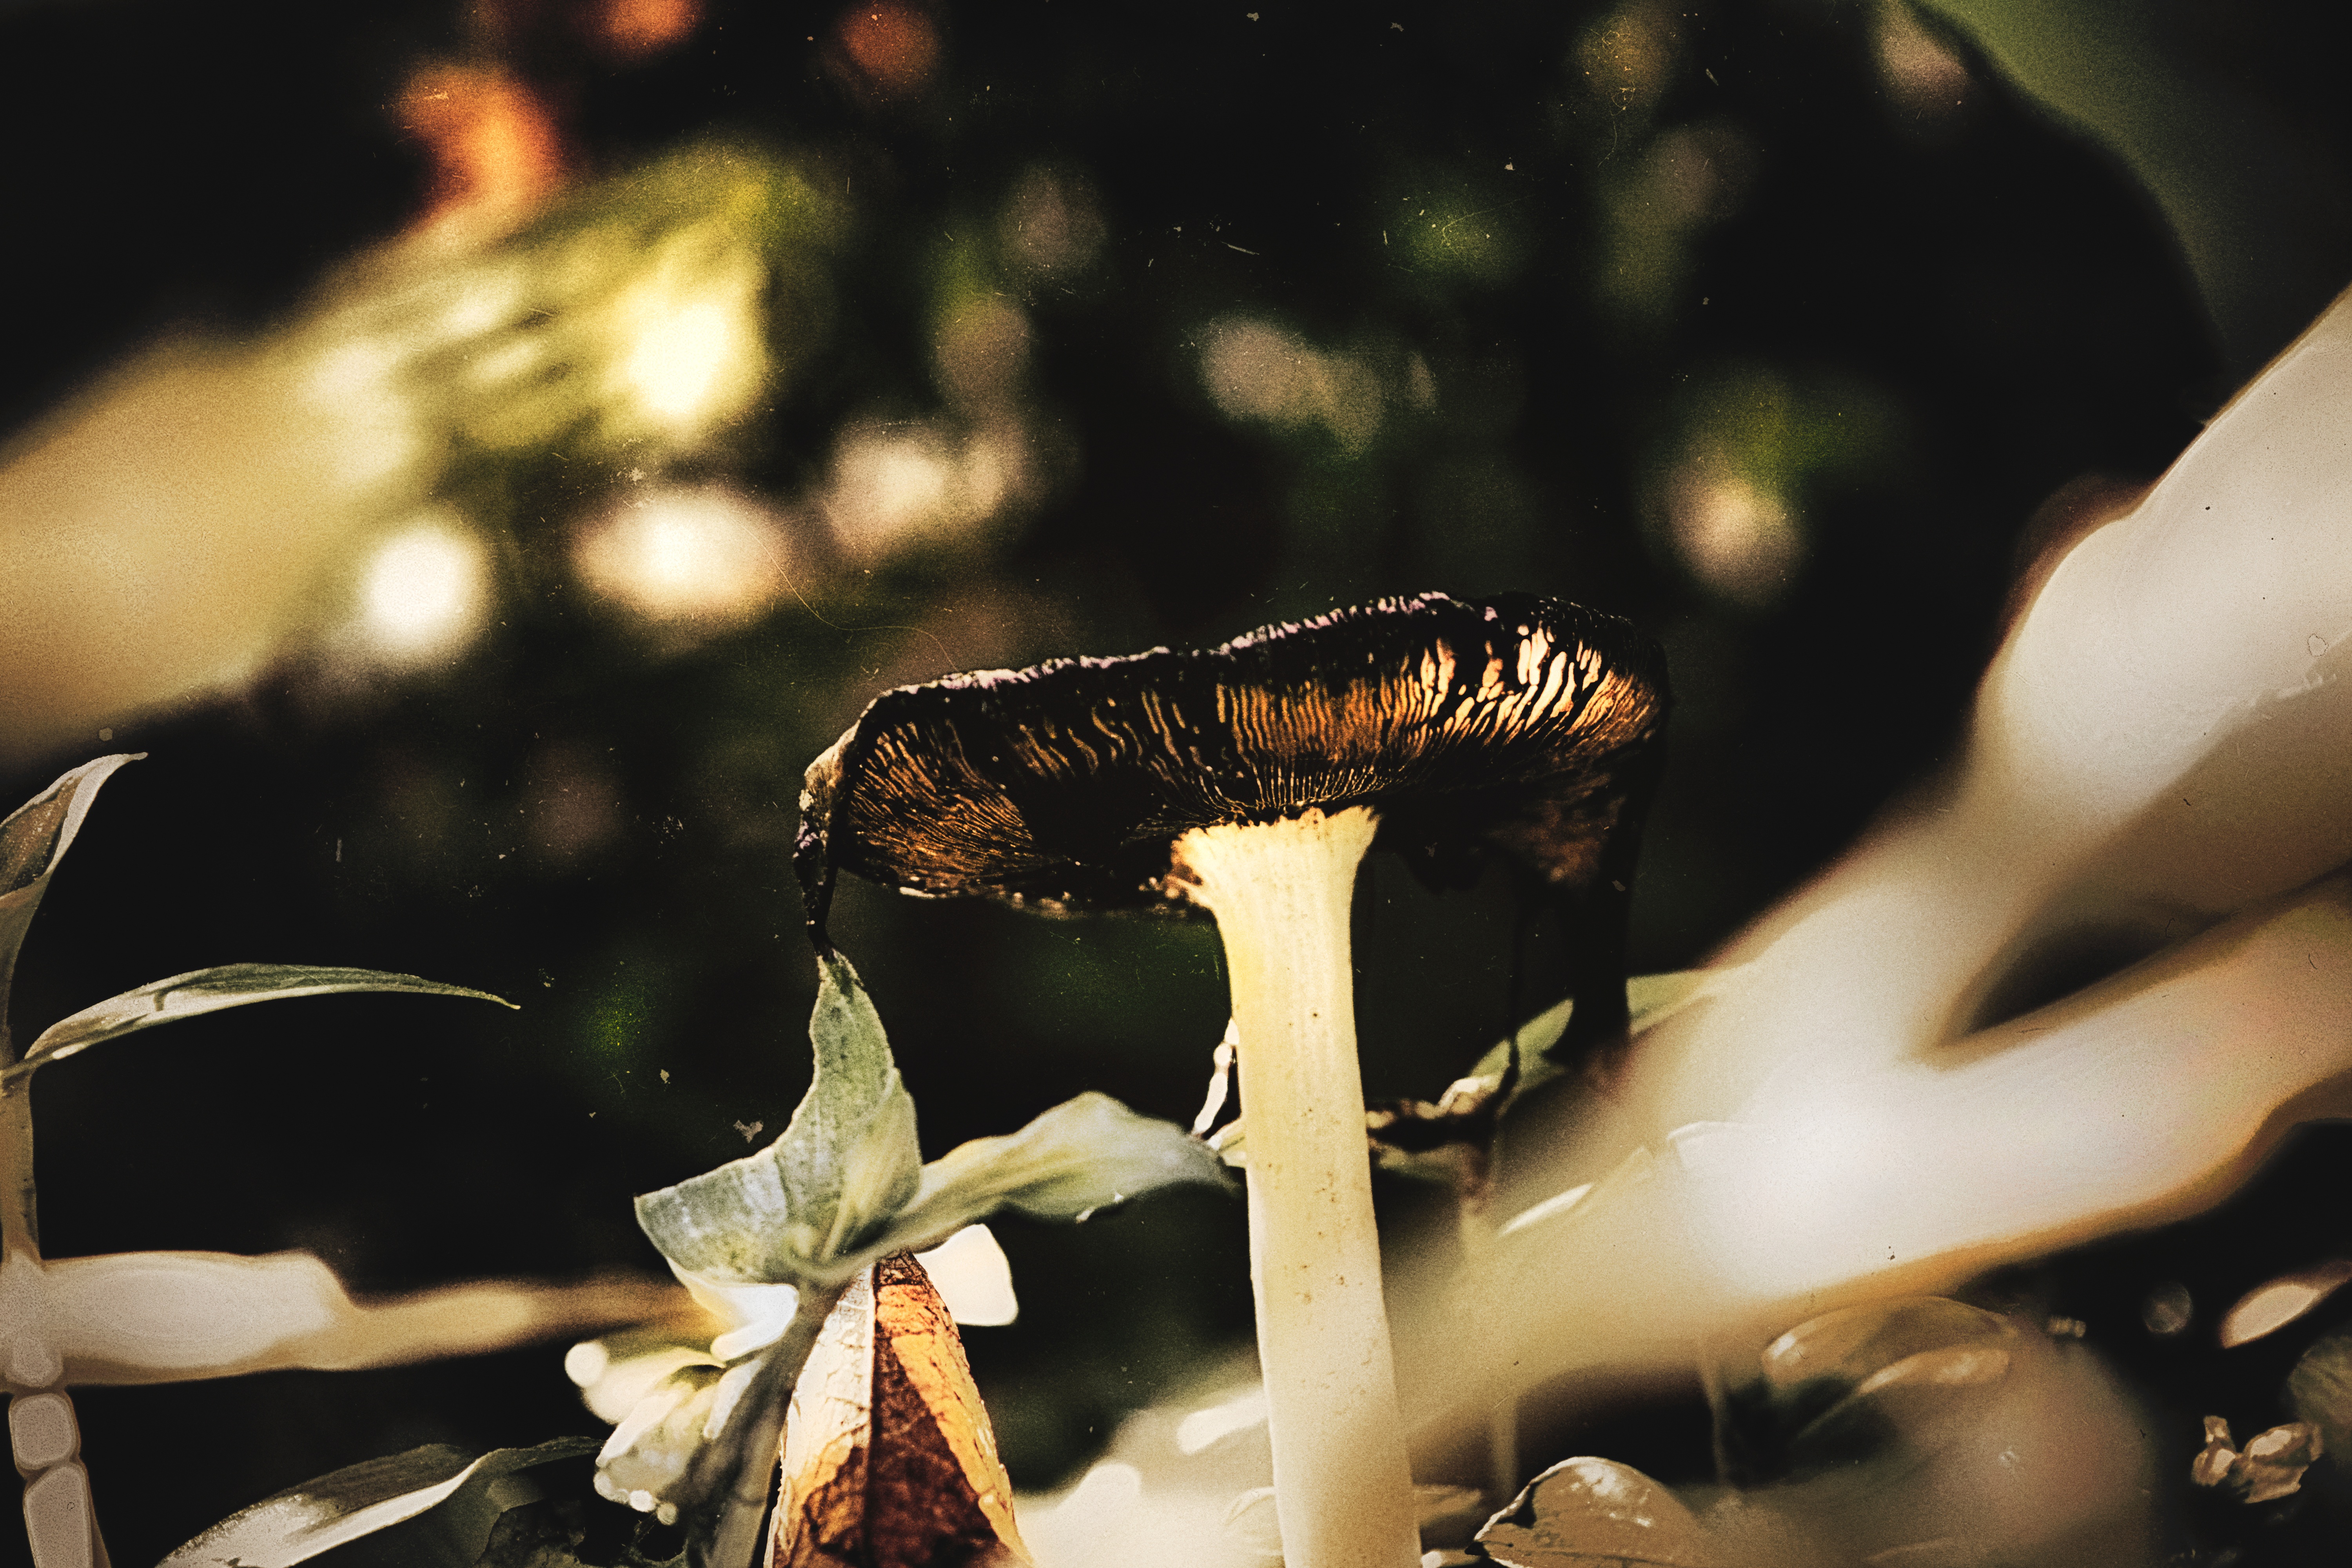
photography, flower, insect, invertebrate, close up, macro photography